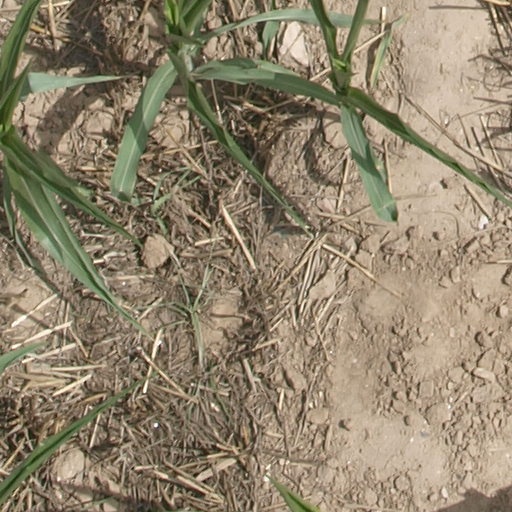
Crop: maize; corn